Sergio Leone

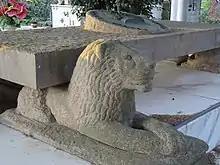
The Lion (Leone's Gravesite)

Leone died on 30 April 1989 at his home in Rome of a heart attack at the age of 60. He was buried in the cemetery of Pratica di Mare.